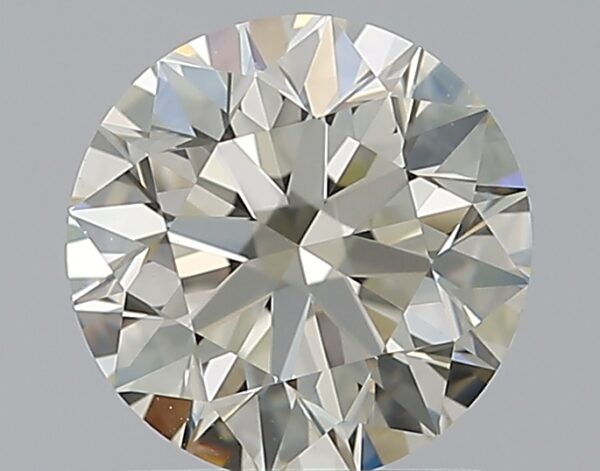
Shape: round
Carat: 1
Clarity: VVS1
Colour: M
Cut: EX
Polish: EX
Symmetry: EX
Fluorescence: N
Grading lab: GIA
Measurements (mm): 6.32 x 6.36 x 3.98